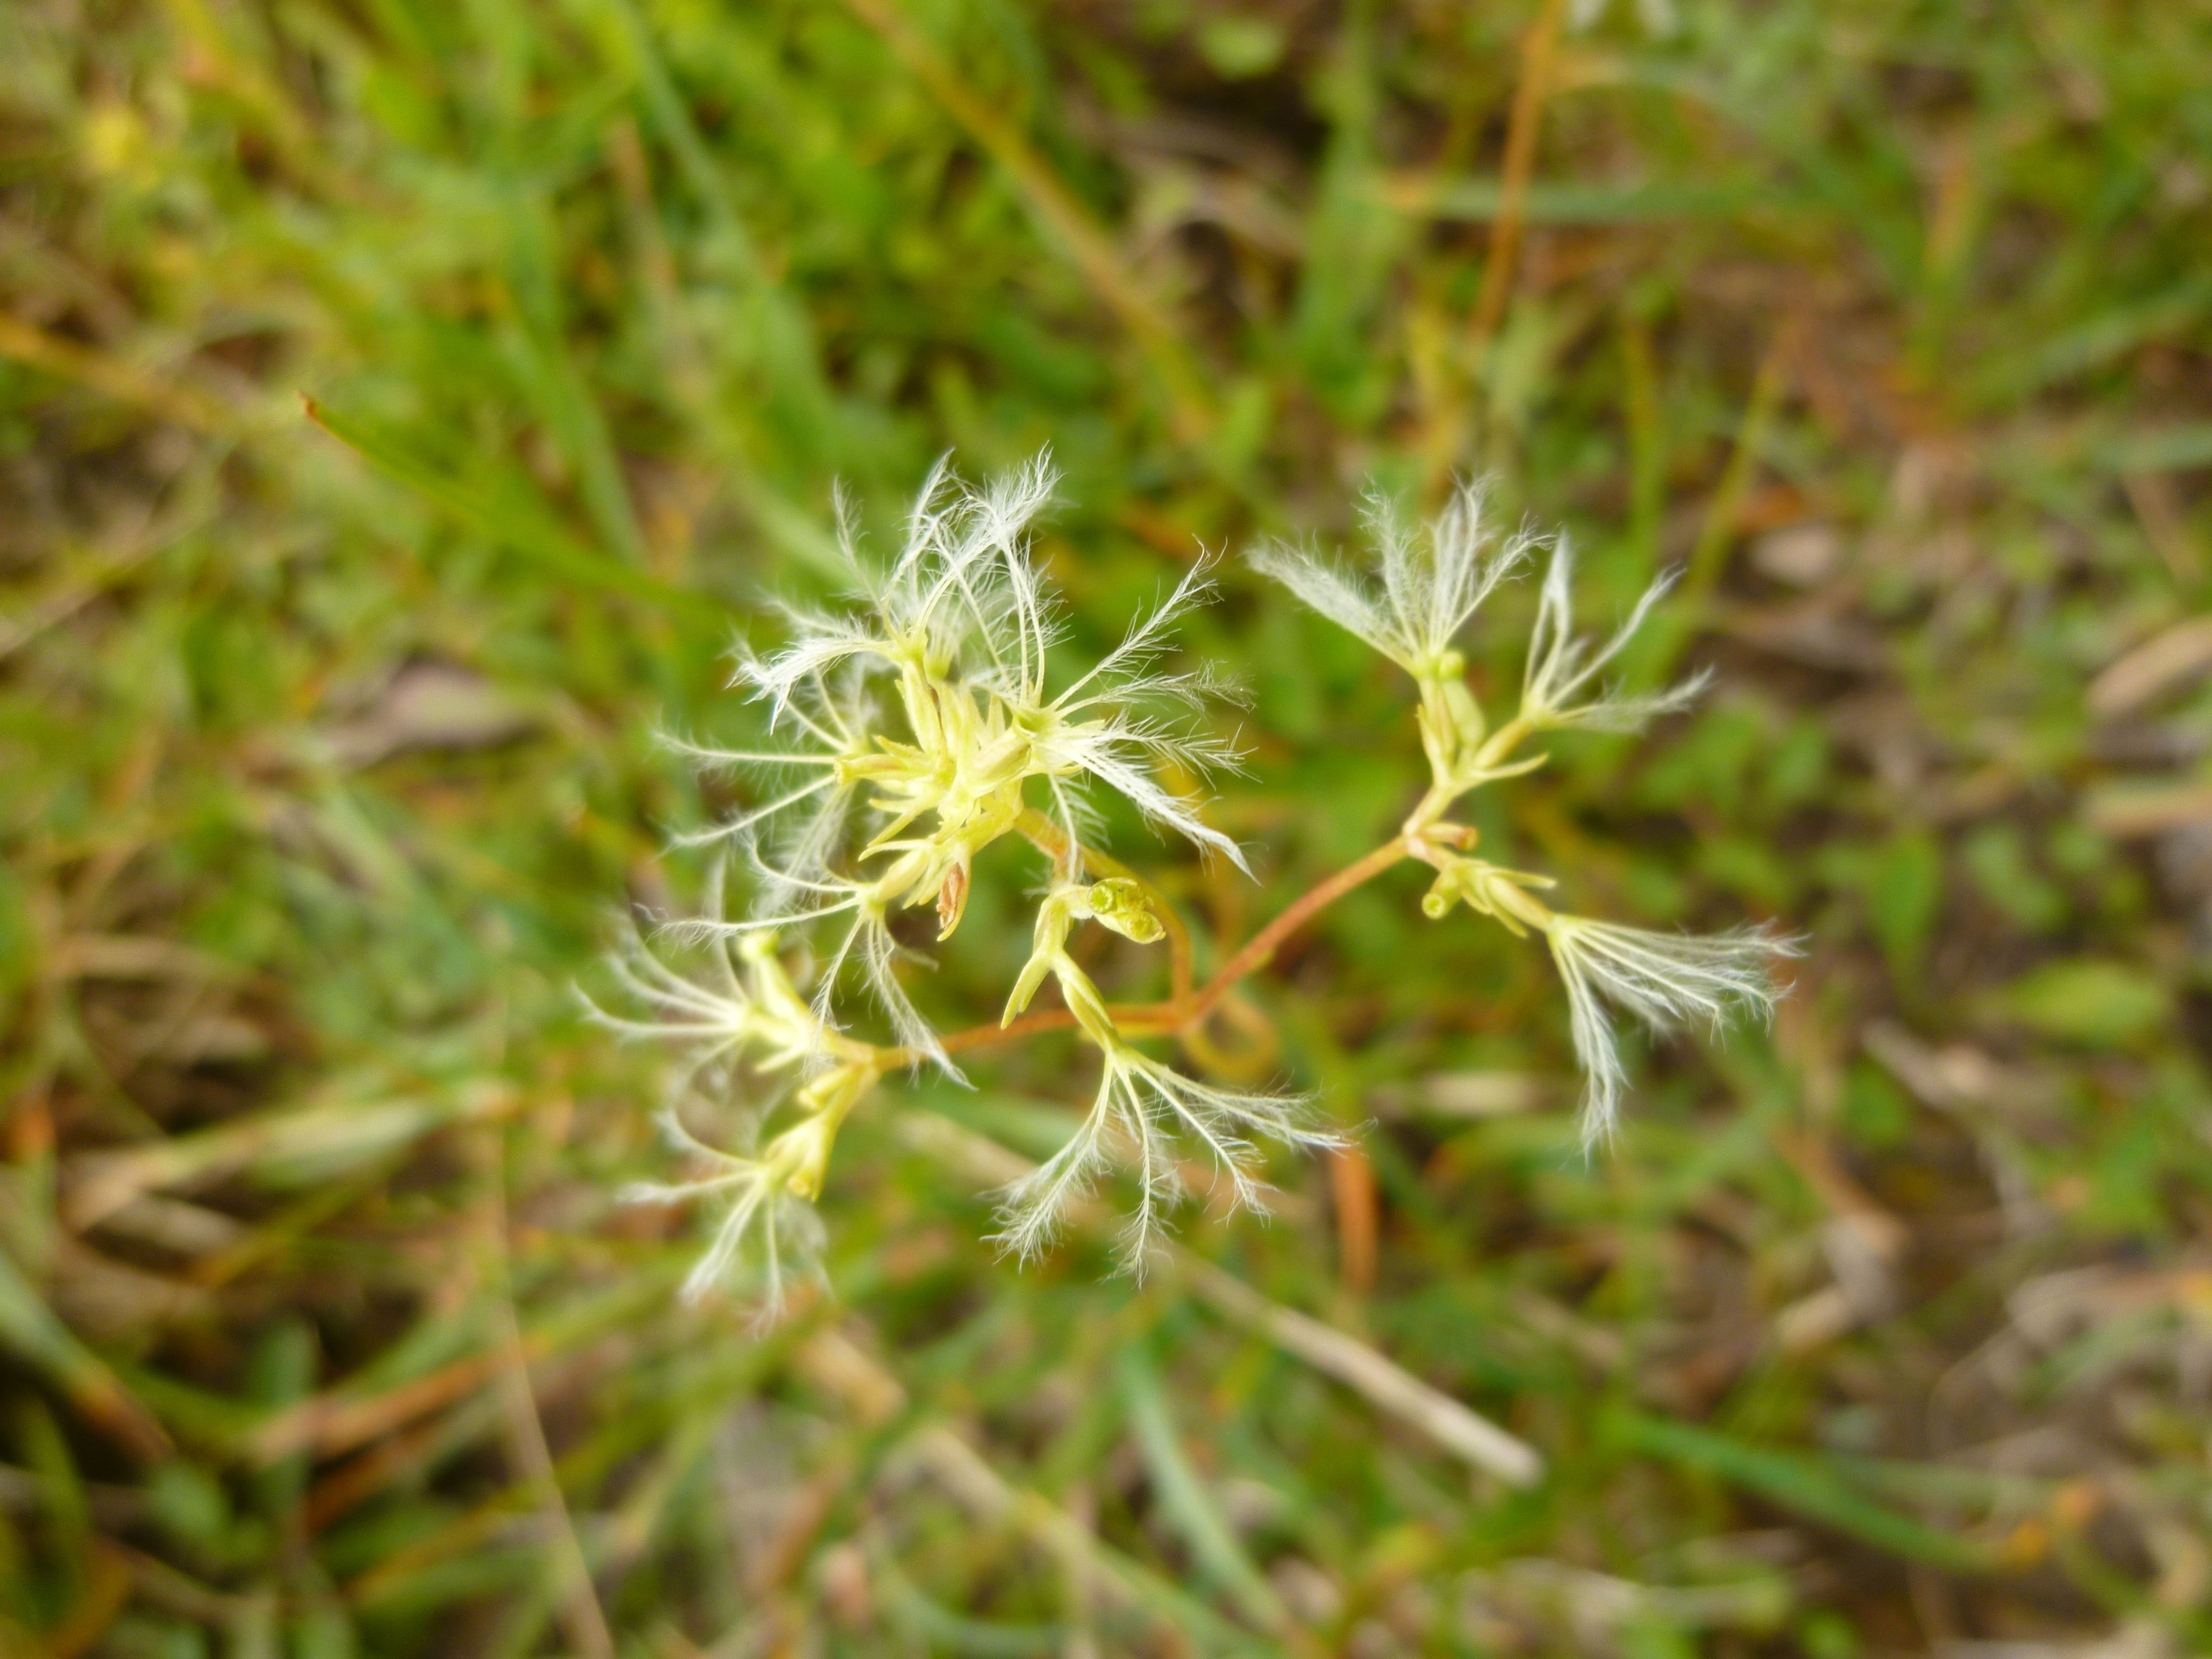
grass, plant, flower, alpine, botany, flora, wildflower, shrub, faded, macro photography, seeds was, flowering plant, daisy family, sub alpine, subshrub, grass family, land plant, thorns spines and prickles, rock valerian, valeriana saxatilis, lech source